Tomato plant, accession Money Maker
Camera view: tilt-top (135 deg); turntable rotation: 330 degrees
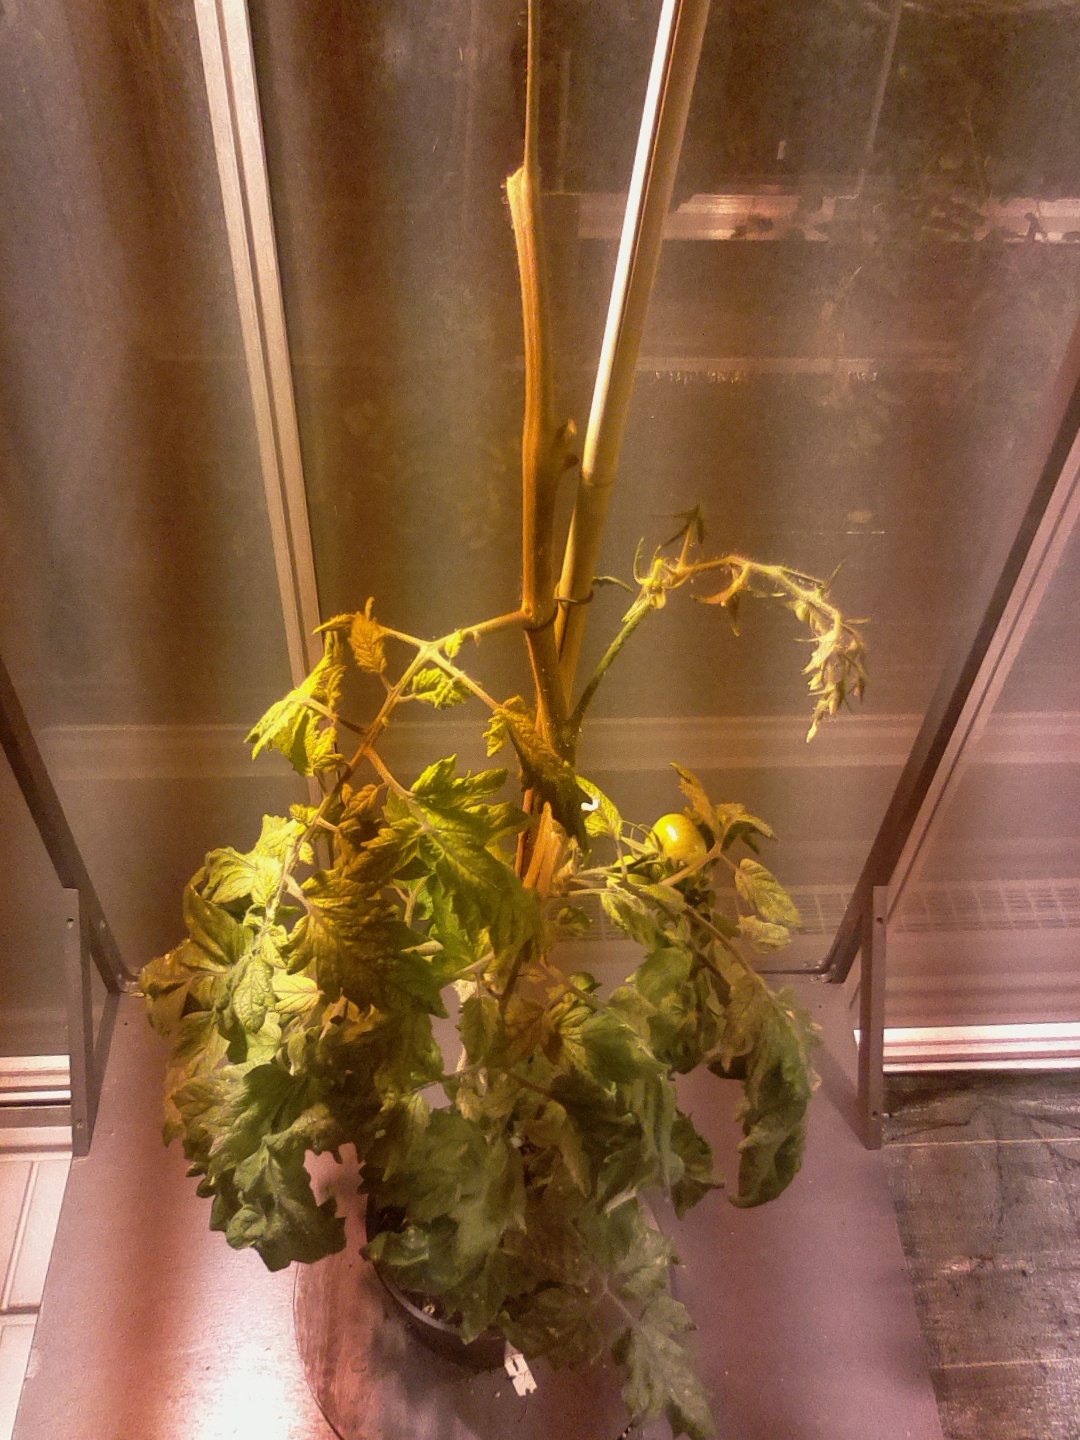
BBCH growth stage 74: 40%-50% of final fruit size